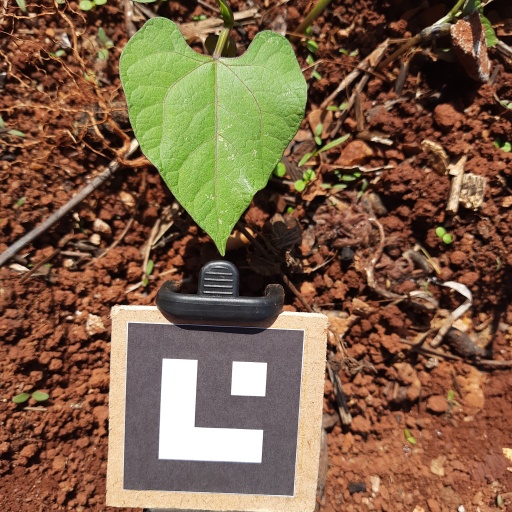
Observations: wavy surface, no eating holes, under sunlight